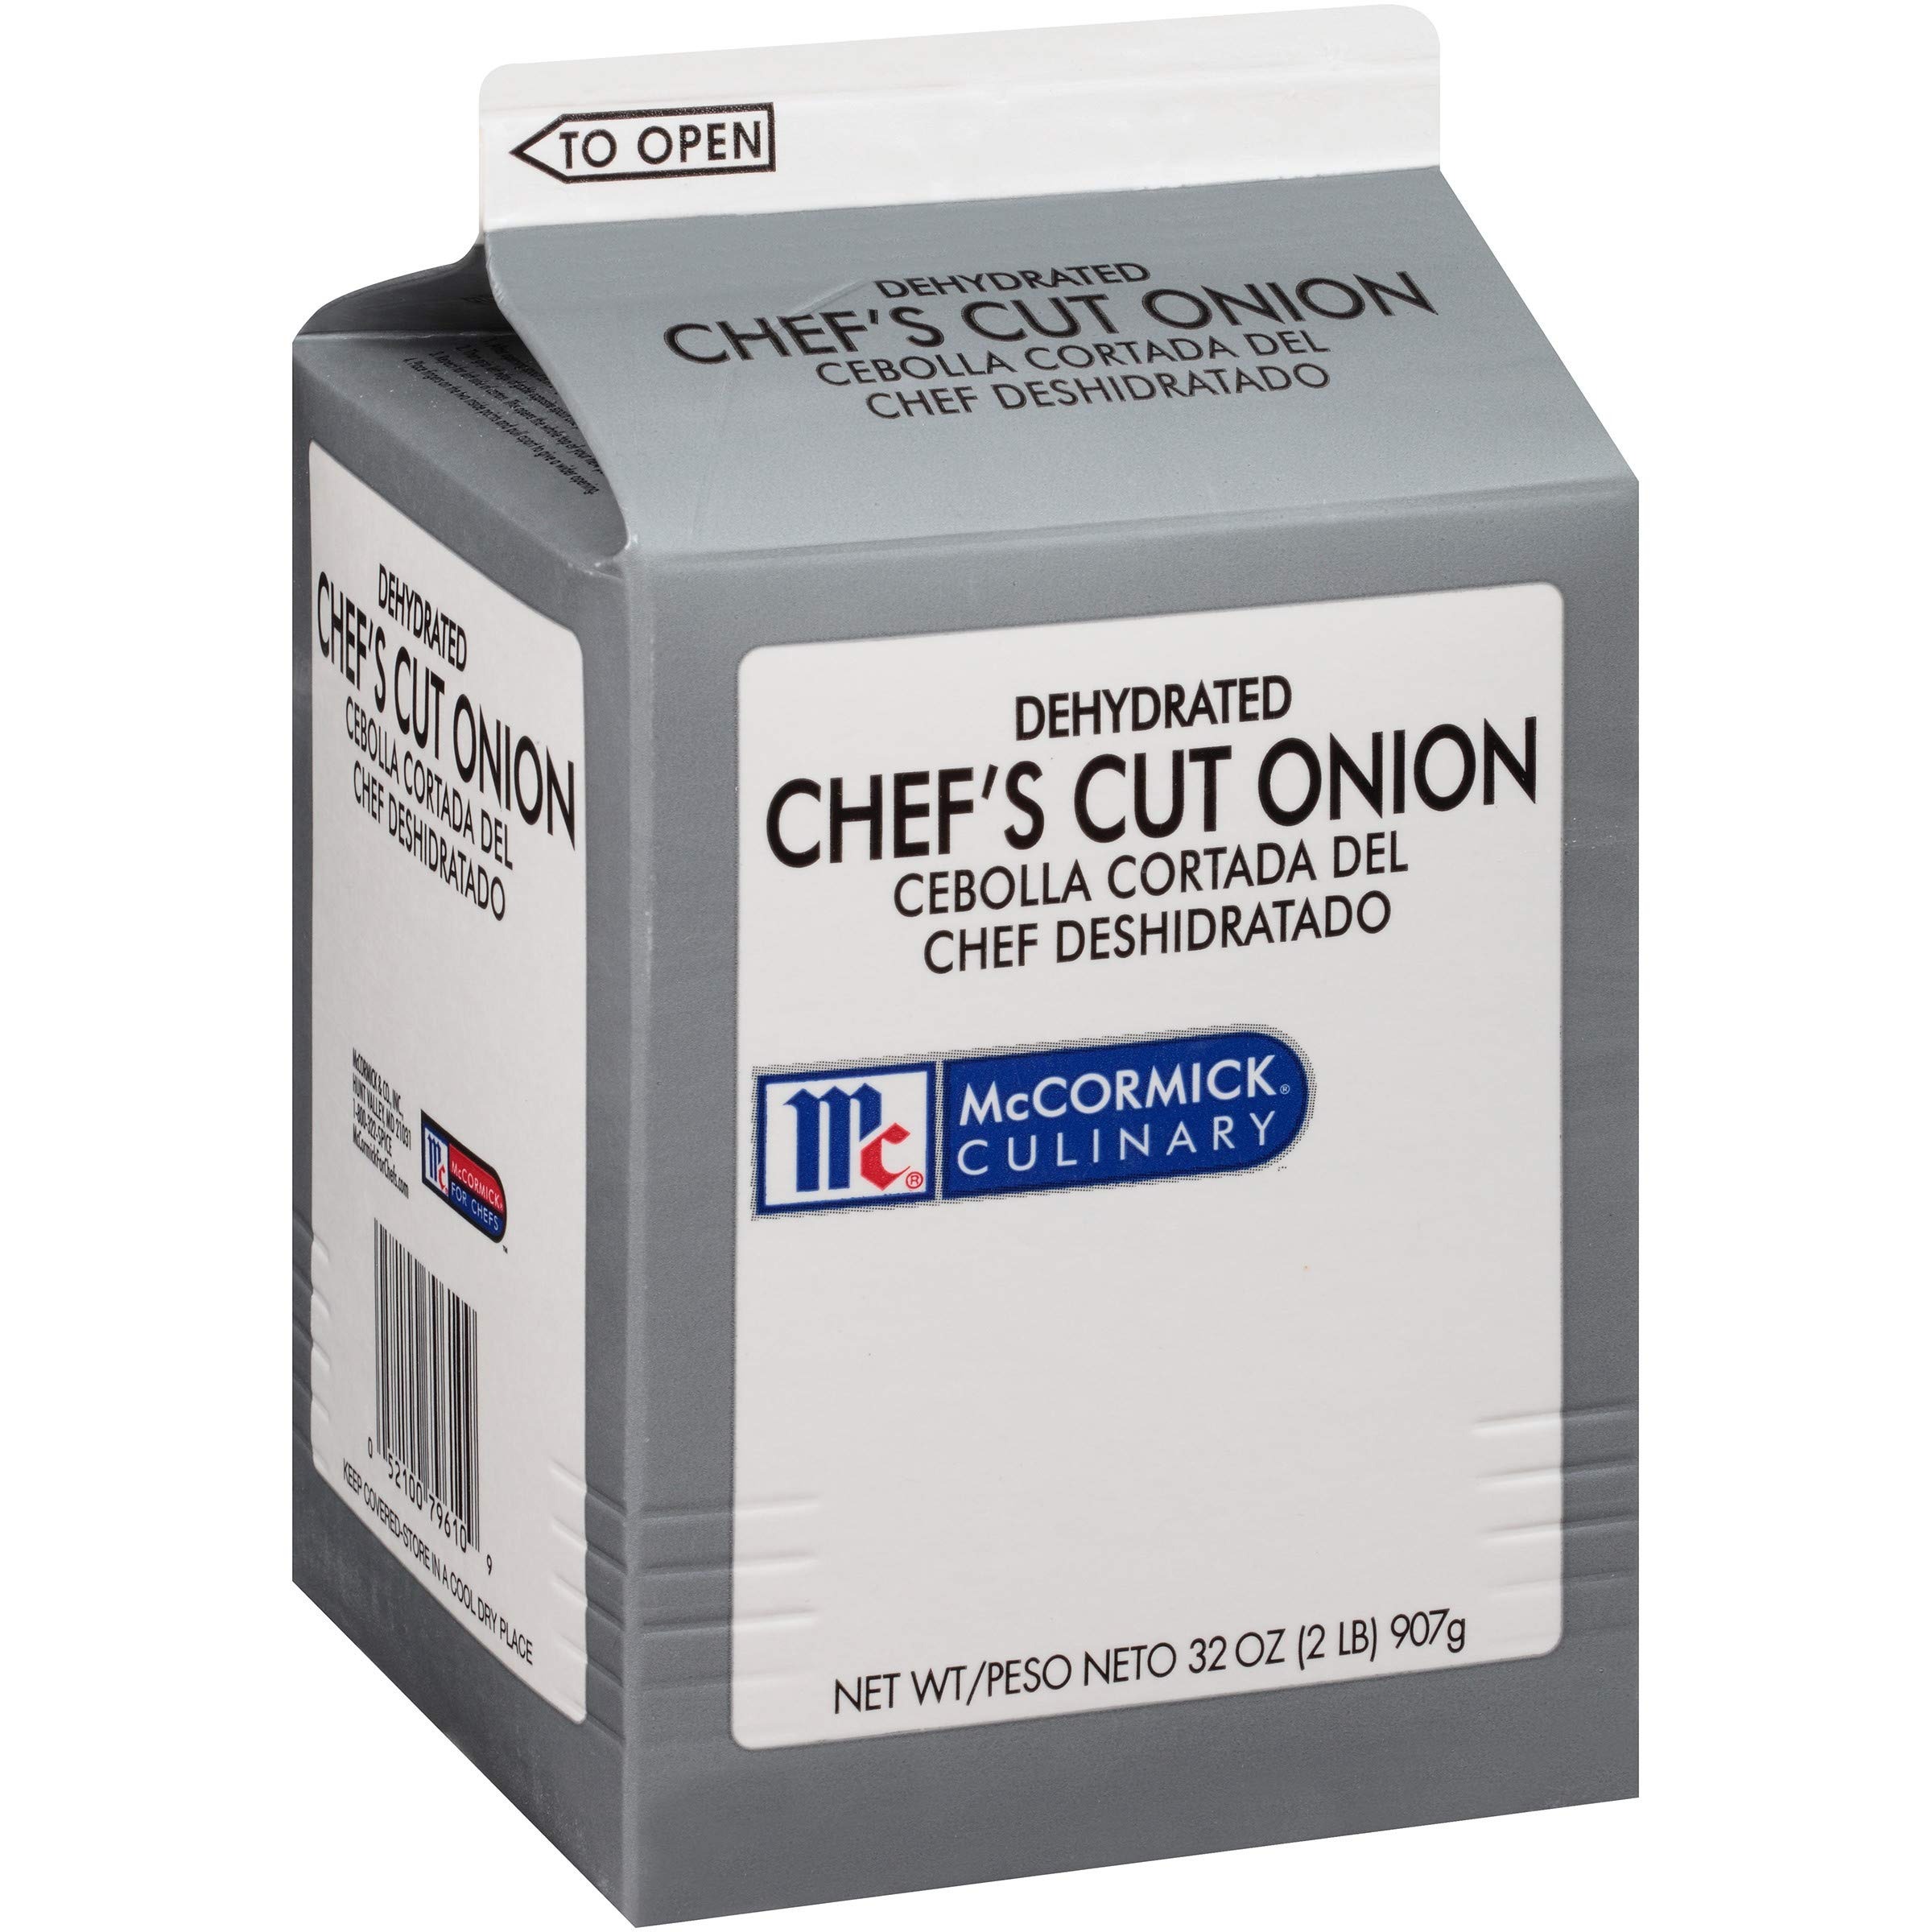
Item Name: McCormick Culinary Dehydrated Chef's Cut Onion, 2 lb - One 2 Pound Container of Dehydrated Chopped Onions, Use as Fresh Onion Substitute - Perfect in Soups, Dips, Meatloaves and Stews
Bullet Point 1: FRESH ONION FLAVOR: McCormick Culinary Chef’s Cut Onions are cut in large slices and offer the familiar texture and taste of fresh onions once you rehydrate them in cool water
Bullet Point 2: EXCEPTIONAL QUALITY: Carefully and closely considered, washed and sliced before being dehydrated for 20 hours to ensure exceptional quality and maximum freshness every time you use them
Bullet Point 3: MADE FOR CHEFS: Crafted with culinary professionals in mind, each 2-pound container of dehydrated onions delivers convenience, restaurant-quality flavor and a longer shelf life
Bullet Point 4: VERSATILE FRESH ONION SUBSTITUTE: Can be used across your menu in recipes like soups, dips, meatloaf and stews as a fresh onion substitute when you need a convenient, delicious alternative
Bullet Point 5: GOOD FOR YOU TASTE: Made without added MSG for a bold flavor that you can feel good about; enjoy robust onion flavor without peeling, slicing and chopping
Value: 32.0
Unit: Ounce

Price: 38.85